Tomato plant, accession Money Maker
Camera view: bottom (45 deg); turntable rotation: 150 degrees
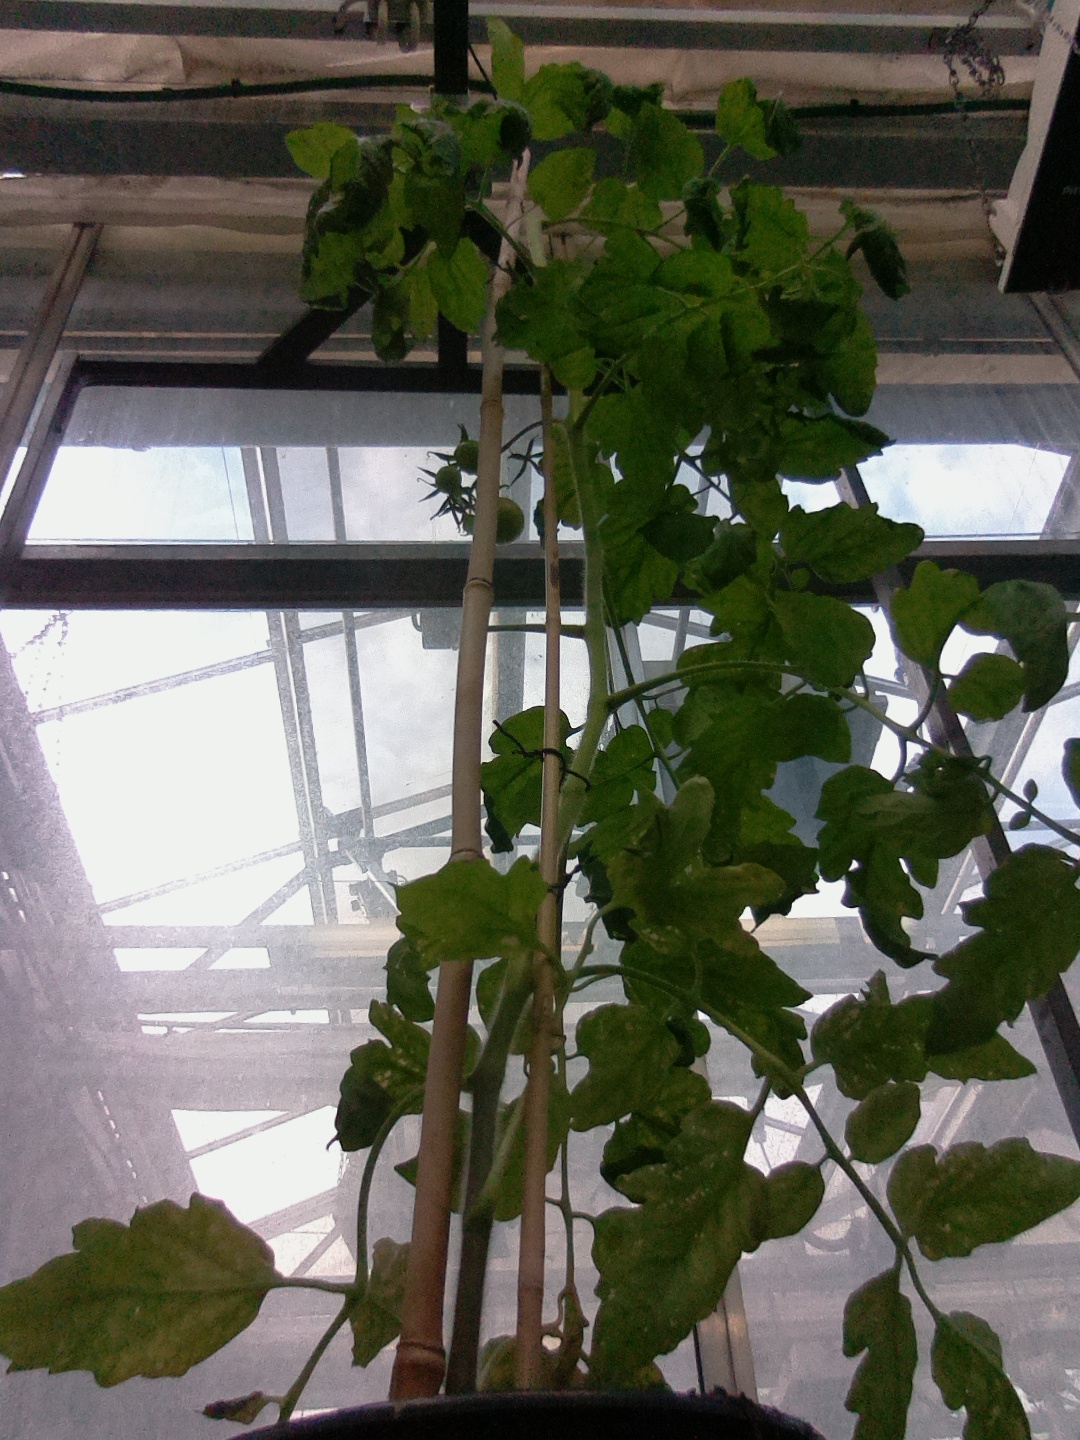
BBCH growth stage 73: 30%-40% of final fruit size